Mohideen Baig

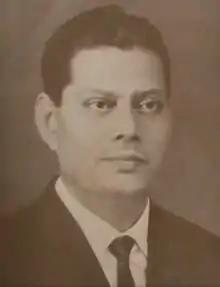

Kala Suri Alhaj Kareem Mohideen Baig (5 December 1919 – 4 November 1991), popularly as Mohidin Beg, was a Sri Lankan musician. One of the most influential singers in Sinhala music, Baig is known particularly for his Buddhist devotional music. He was a Muslim who moved to Sri Lanka from Salem in Tamil Nadu, but of Hyderabadi Muslim origin. He was considered a highly influential multicultural figure in the country's arts history. Baig is the first award winning citizen of Sri Lanka.